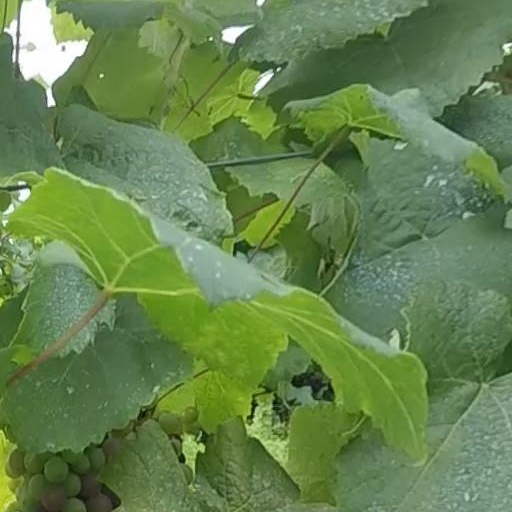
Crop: grape